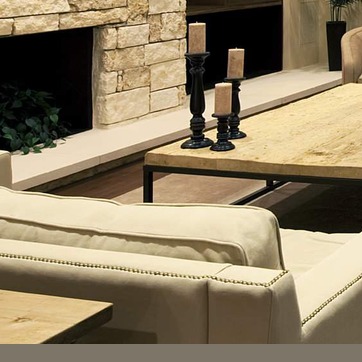
Material: carpet